Longxing Temple

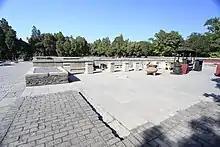

The "Tianwang-dian", or Hall of Four Heavenly Kings is the first building along the axis of Longxing Temple. It also acts as the main entrance of the whole monastery of Longxing Temple. As is recorded, this hall was built in the early Song dynasty (between AD 982 to AD 988). It was restored several times in history and some of them are recorded, which happened in the 37th year of the Wanli Period, Ming dynasty (AD 1609), 34th year of Kangxi Period, Qing dynasty (AD 1695) and 41st year of Kangxi Period, Qing dynasty (AD 1702). In the 45th year of the Qianlong Period, Qing dynasty (AD 1780), the restoration work tilted the hall to make it face the south as it is today and to be consistent with other major halls. The overall structural style was roughly kept despite all the restorations.